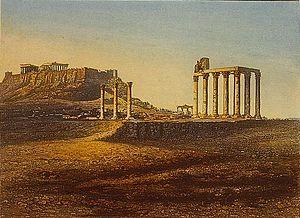
L'Acropolis à Athènes. Exemplaire imprimé d'une gravure faite à partir d'une photographie daguerréotype prise par Pierre-Gustave Joly (Joly de Lotbinière) en octobre 1939. Gravée par Appert. Aquateinte. Colorée à la main. Publiée dans Excursions daguerriennes, éditeur Noël Paymal Lerebours, Paris, 1842, planche 21. L'image montre, au premier plan, les colonnes du temple de Zeus olympien et, au loin, l'Acropole. Les notes du photographe (voir ci-dessous) fournissent des détails supplémentaires au sujet de l'image.Extrait des notes de Pierre-Gustave Joly
Noël Marie Paymal Lerebours, né à Paris le 16 février 1807 et mort à Neuilly-sur-Seine le 23 juillet 1873, est un opticien et daguerréotypiste français.